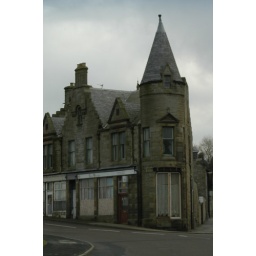
A typical street in a small village like Oban. The stone buildings are a beautiful bridge of archeticture